Combined Charging System

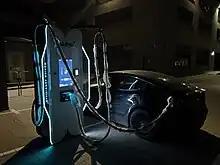
Electric car charging with CCS

The proposal for a "Combined Charging System" (CCS) was published at the 15th International VDI-Congress (Association of German Engineers) on 12 October 2011 in Baden-Baden. CCS defines a single connector pattern on the vehicle side that offers enough space for a Type 1 or Type 2 connector, along with space for a two-pin DC connector allowing charging at up to 200amps. Seven car makers (Audi, BMW, Daimler, Ford, General Motors, Porsche and Volkswagen) agreed in late 2011 to introduce CCS in mid-2012. In May 2012, ACEA endorsed the standardization of the Combo 2 connector across the European Union. ACEA were joined later that month by the European Association of Automotive Suppliers (CLEPA) and The Union of the Electricity Industry (EURELECTRIC). Also that month, prototype implementations for up to 100 kW were shown at EVS26 in Los Angeles. DC charging specifications in IEC 62196-3 (2014) give a range up to 125 A at up to 850 V.